Northern State Correctional Facility

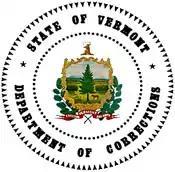

The Northern State Correctional Facility (NSCF) is a state prison in the city of Newport, Orleans County, Vermont, United States. It holds up to 433 medium security male prisoners and is the largest prison in Vermont. The Vermont Department of Corrections is responsible for running this prison.